History of Hobart

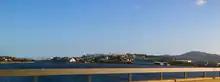
EZ (now Zinifex) Zinc Works to the north of Hobart

Outside of Wapping the town was growing well. Numerous grand sandstone buildings and colonial residences were being built. Whilst Wapping remained an inner city residential slum, the wealthier residents were moving south of the town to Battery Point and Sandy Bay. In the 1810s and 20s, Battery Point had been one of the first areas cultivated for farmland and crops, but by the mid-1830s, it had become a collection of cottages and fine homes, from which the port that it overlooked was operated. The area was dominated by the battery of guns from which it took its name. In 1839, 'Kelly's Steps' were built by shipwright and adventurer Captain James Kelly to provide a short-cut from the pleasant colonial houses of Kelly Street and Arthur Circus in Battery Point, directly down to the warehouse and dockyards district of Salamanca Place.